Gardens of Versailles

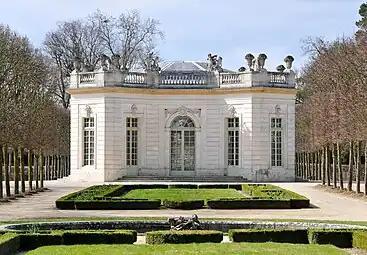
The "Pavillon français" of Ange-Jacques Gabriel, 1749–1750

Additionally, to accommodate the anticipated construction of the "Aile des Nobles" – the north wing of the château – the "Grotte de Thétys" was demolished. (Marie 1968, 1972, 1976; Nolhac 1899, 1901, 1902, 1925)